Which point is corresponding to the reference point?
Reference image:
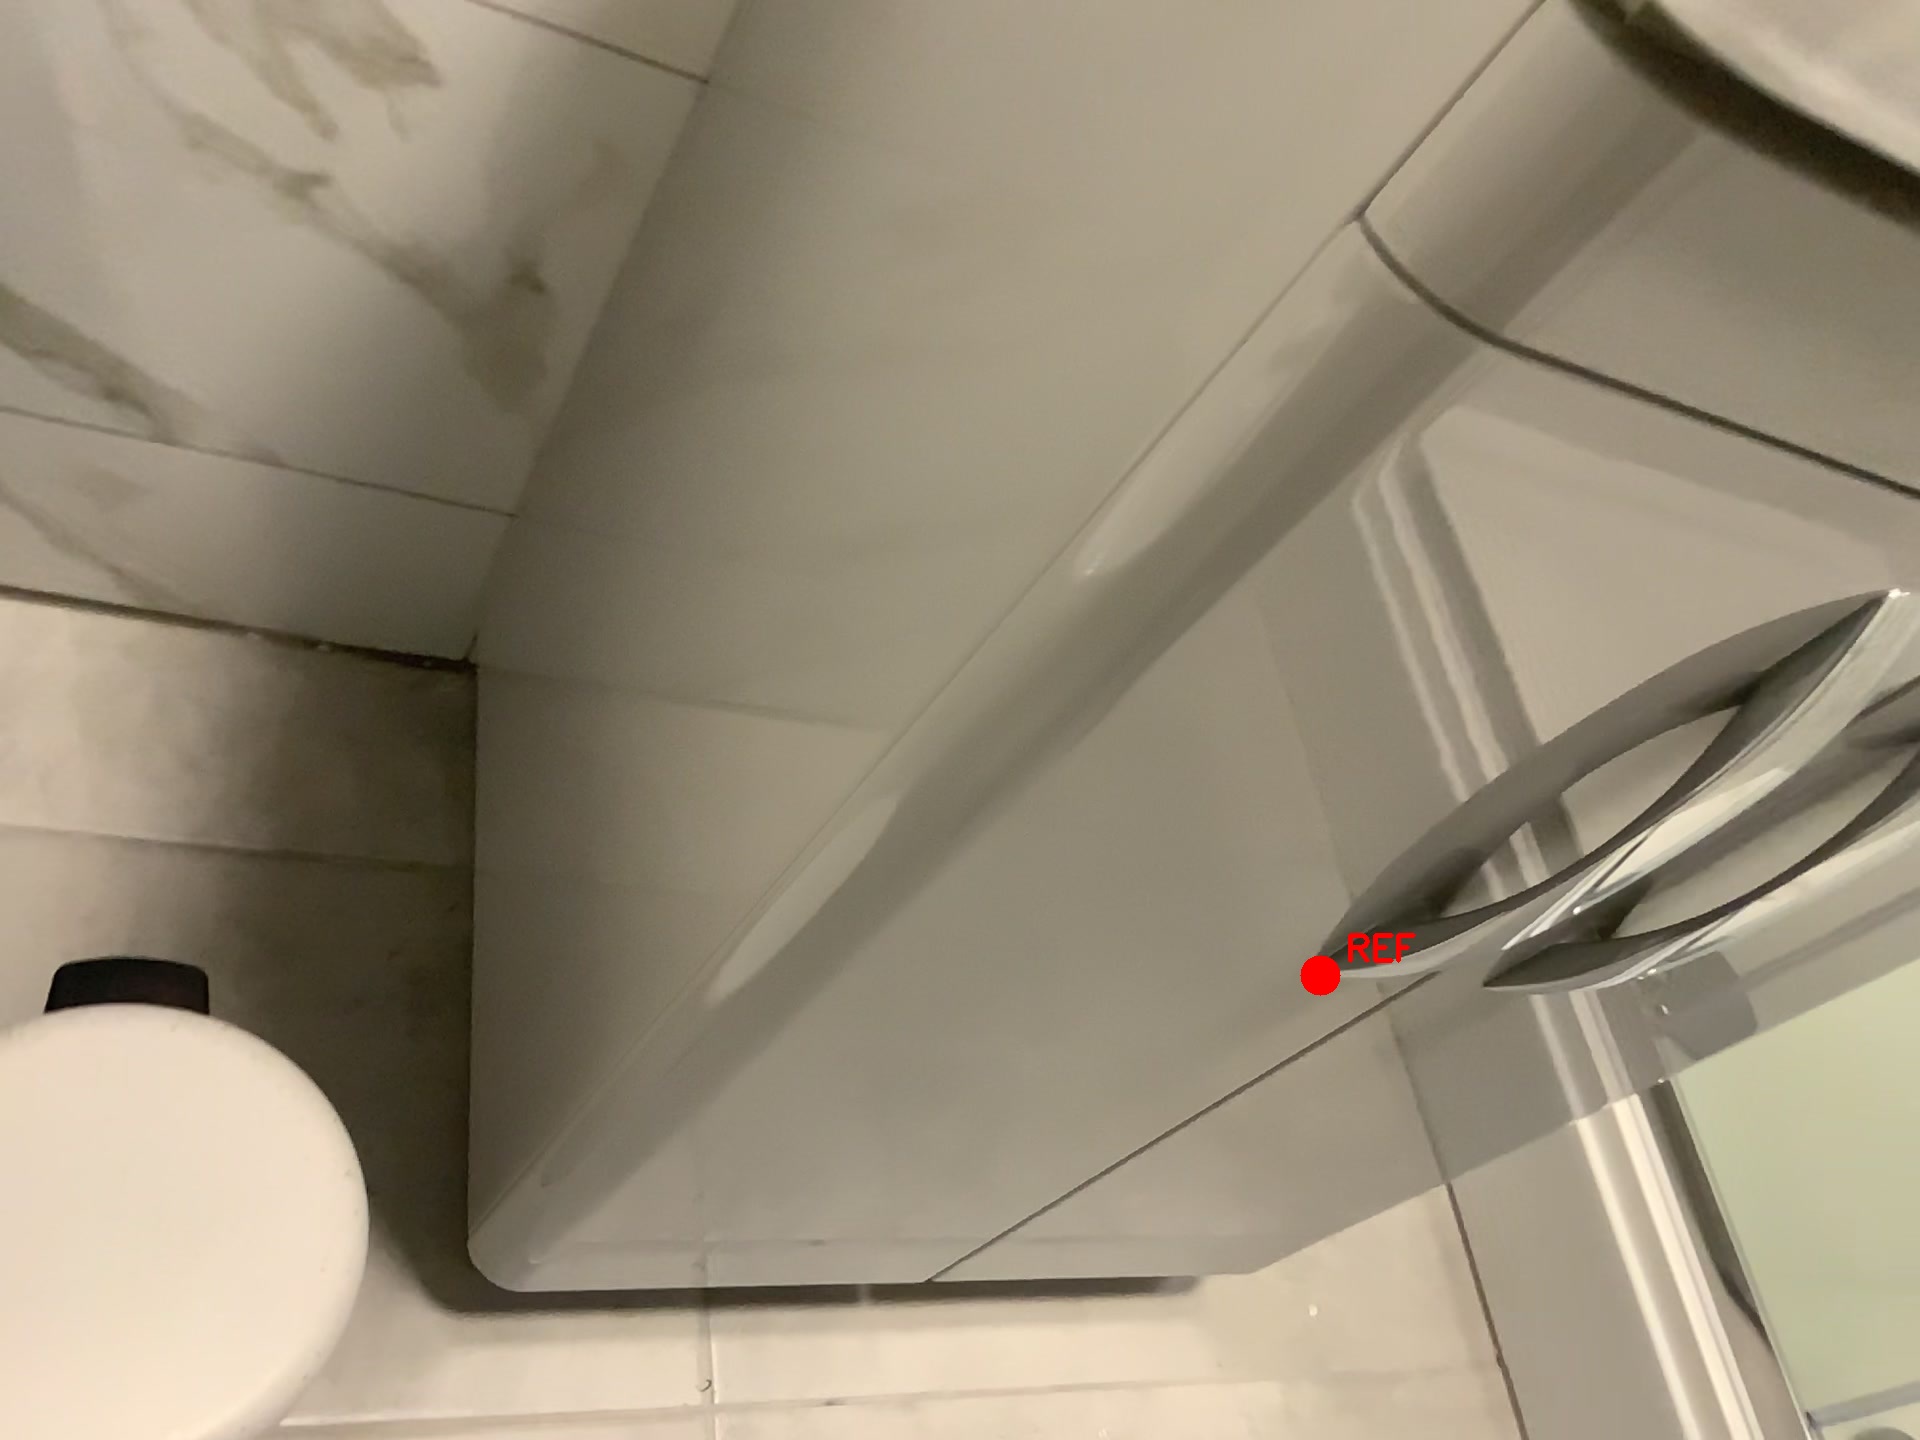
Option image:
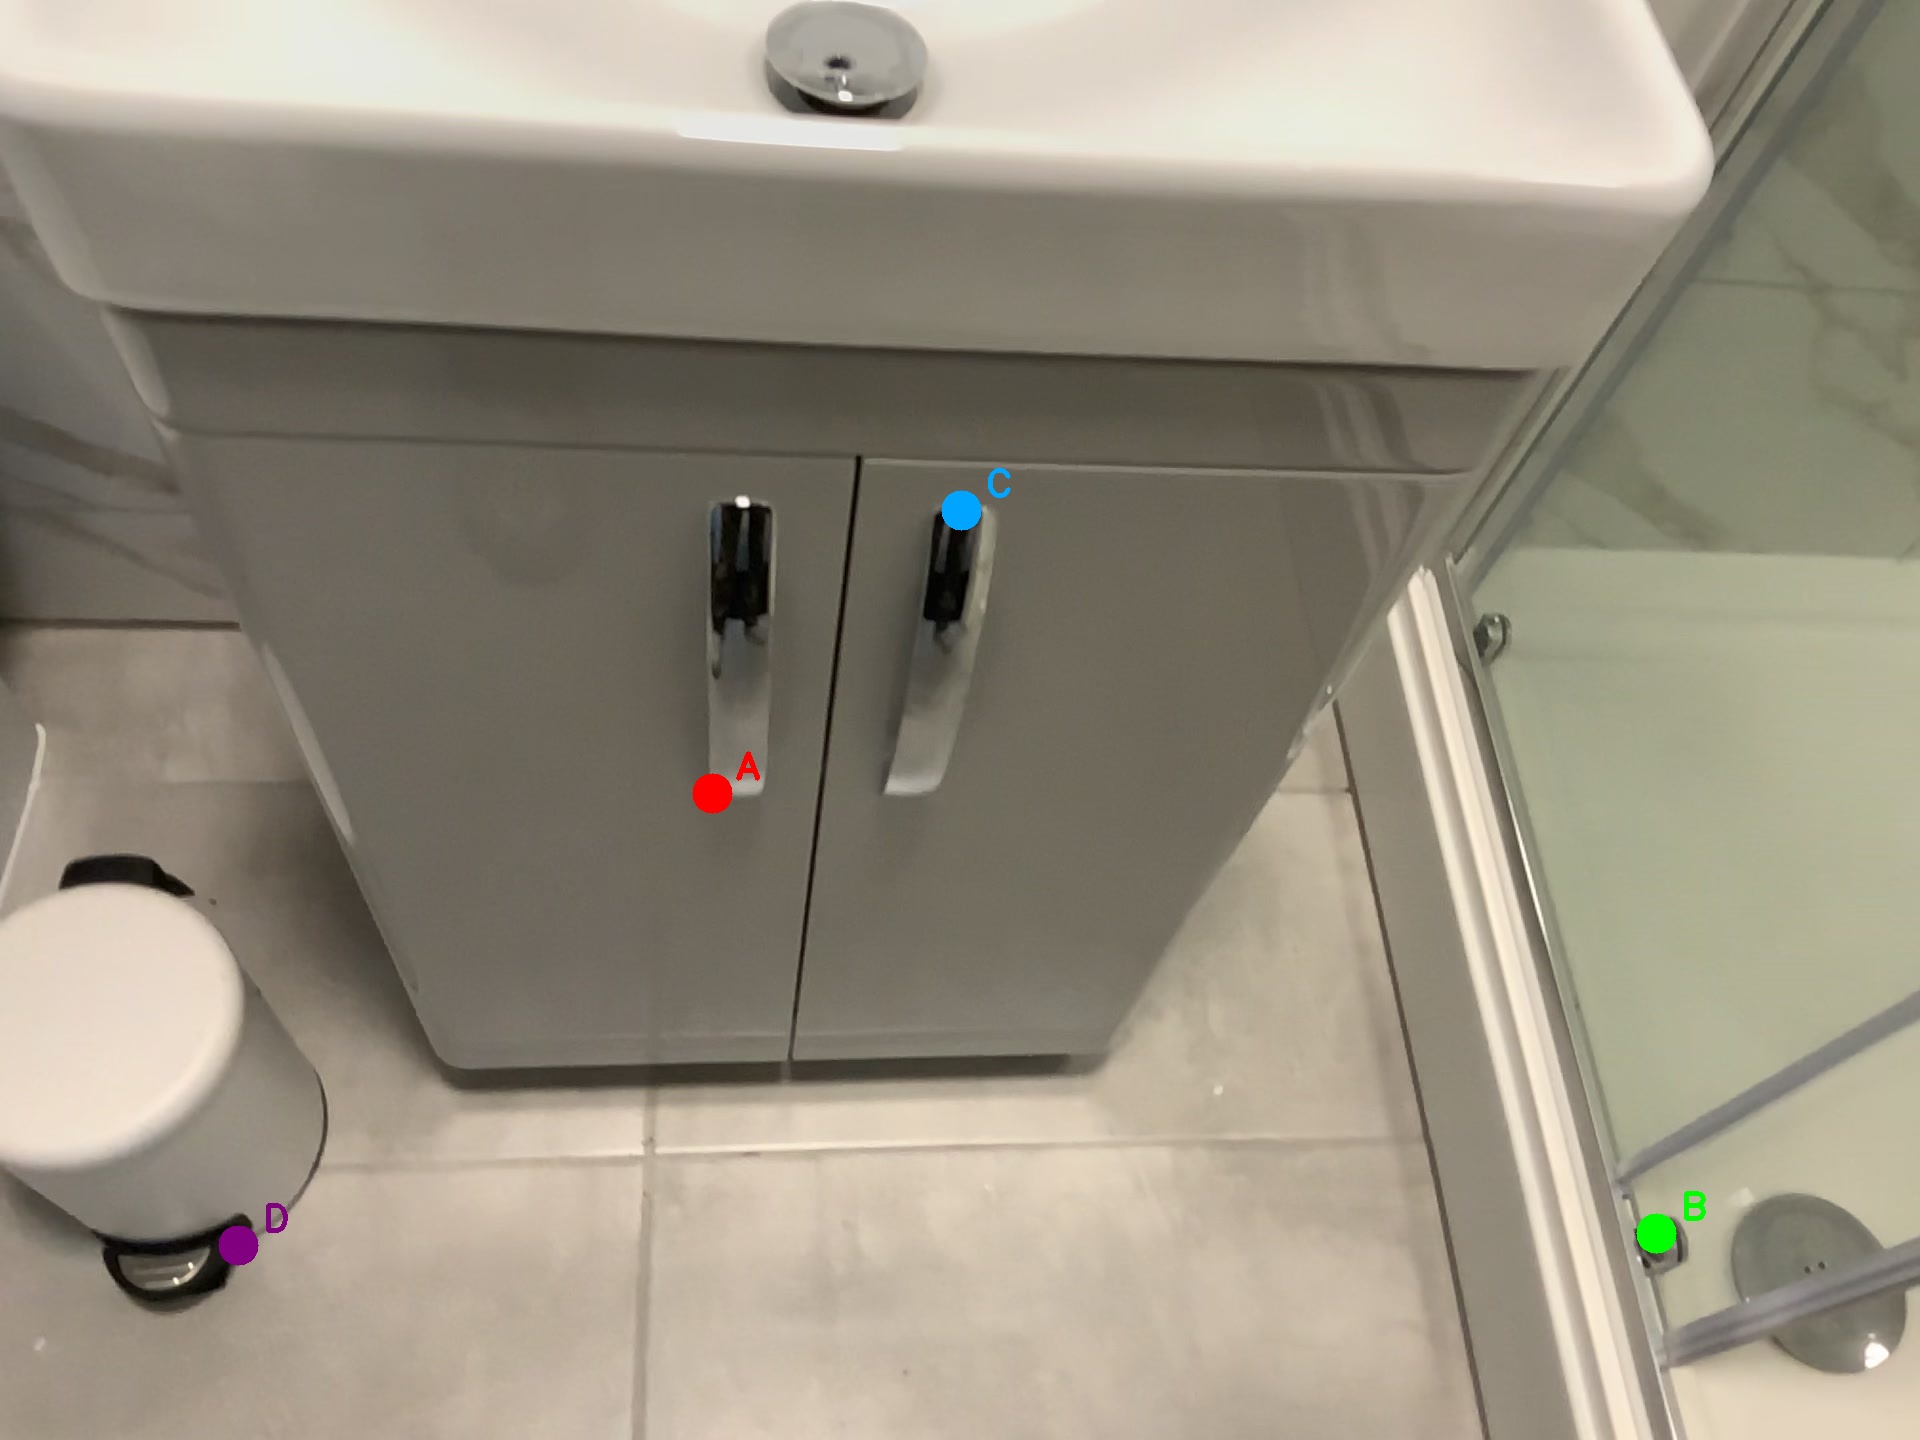
Choices:
Point A
Point B
Point C
Point D
Answer: (A)